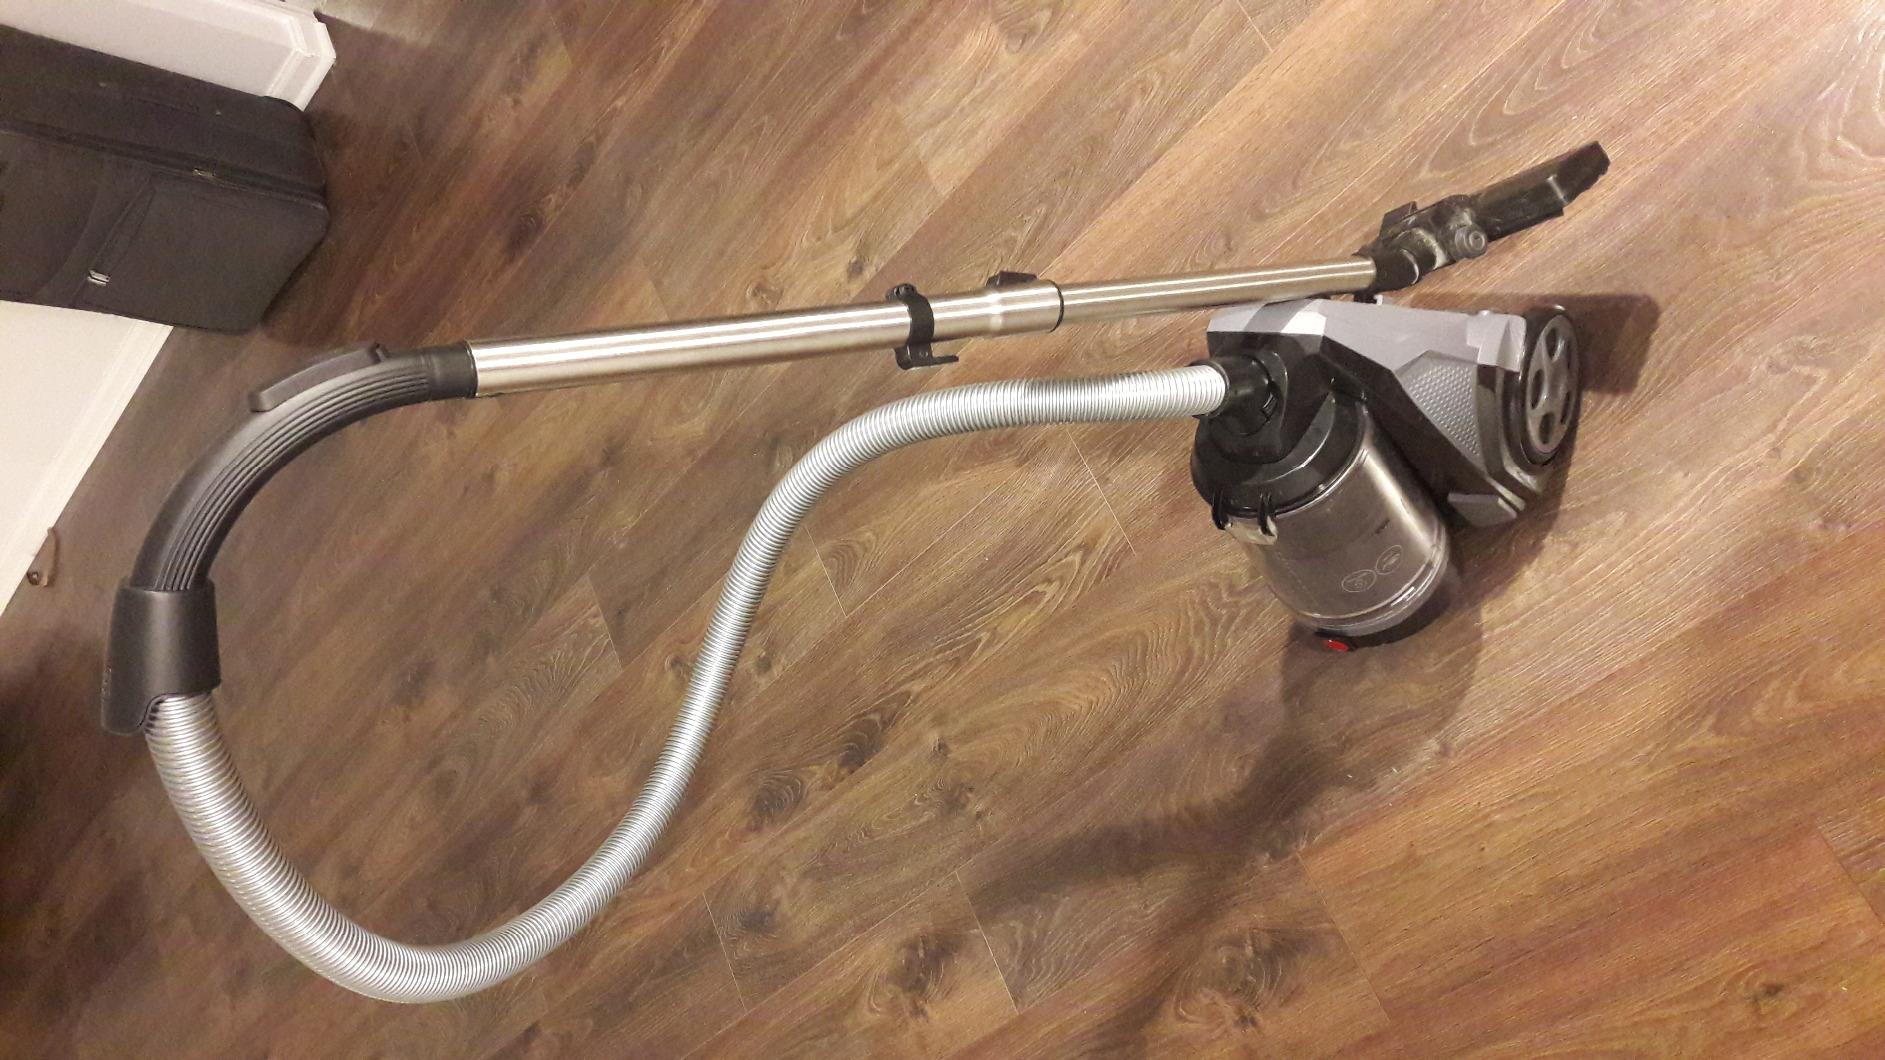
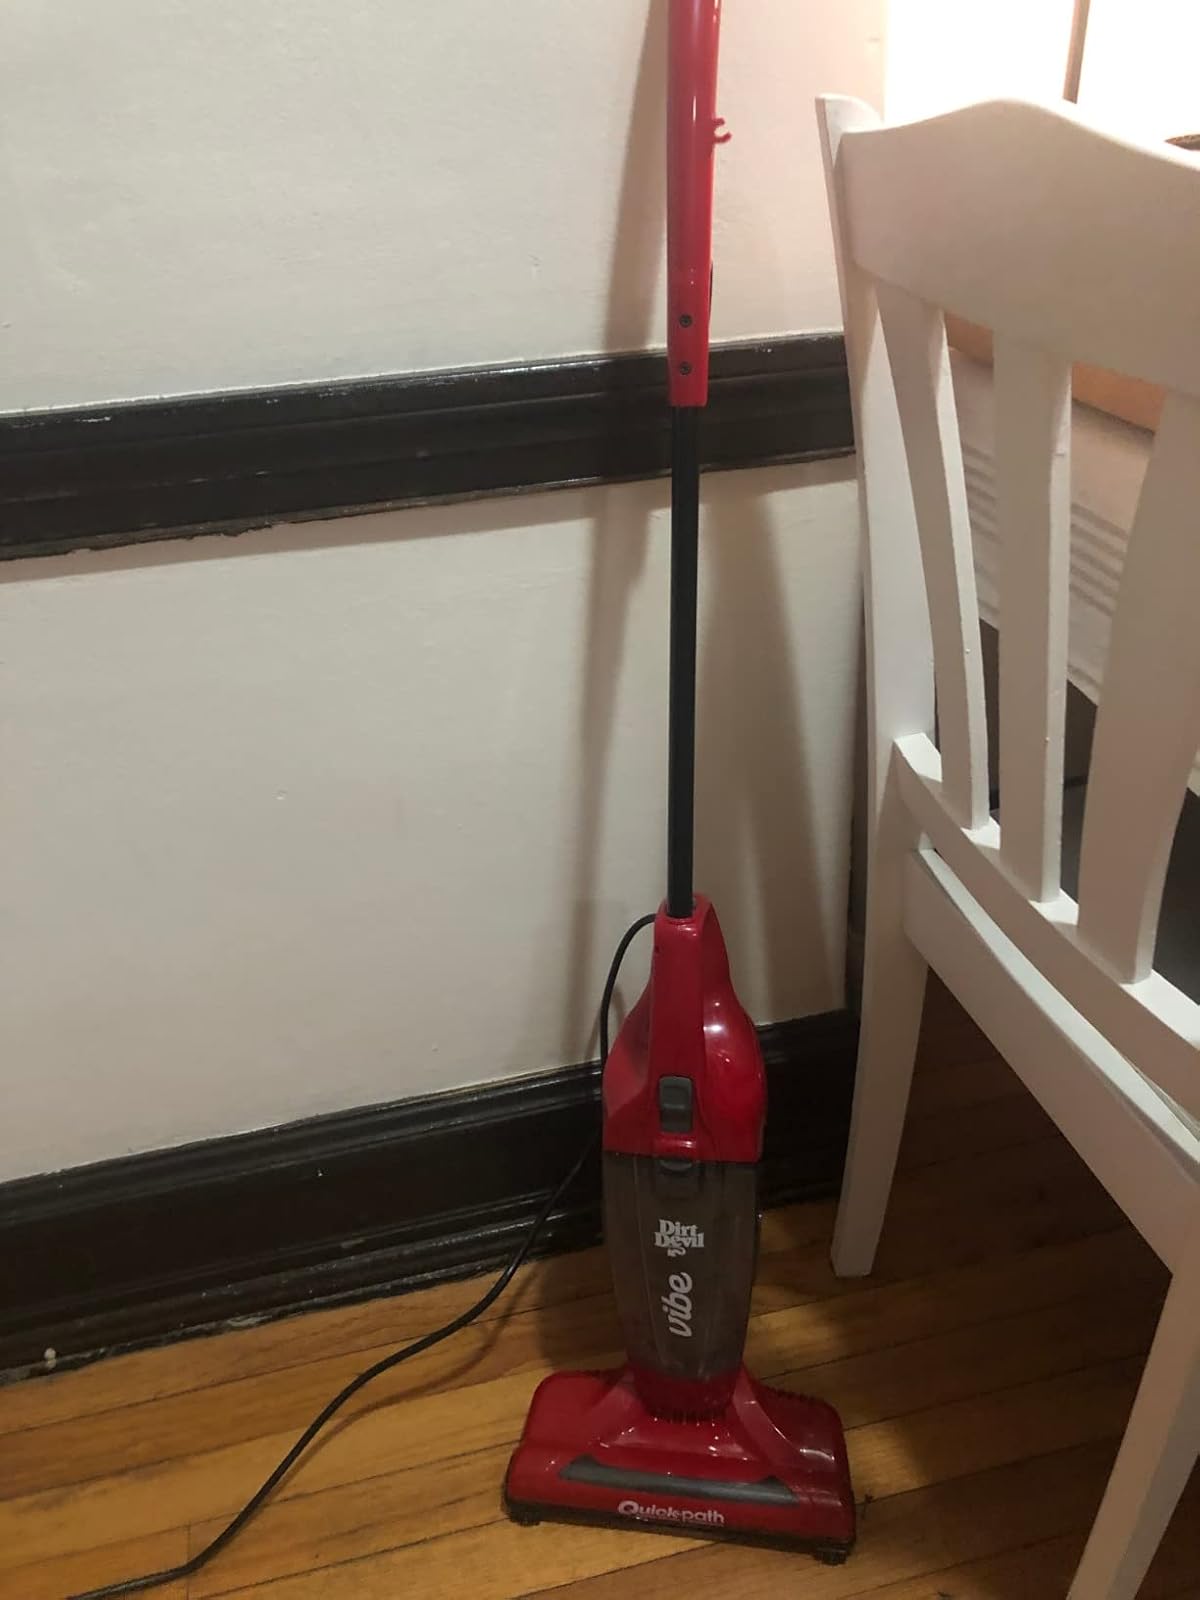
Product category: items_vacuum
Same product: no